Třeboň

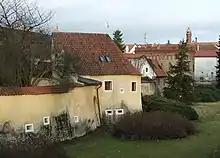
Fortification near Svět pond

Třeboň was established around the middle of the 12th century. Around 1300, Třeboň was already fortified. In 1341, it was first referred to as a town. In 1366, Třeboň's Czech name first appeared, and the Rosenberg family became owner of the estate. During their rule, the town gained importance and wealth. In 1376, Třeboň gained royal town privileges. At the end of the 14th century, the fortifications strengthened, which helped resist attacks during the Hussite Wars.